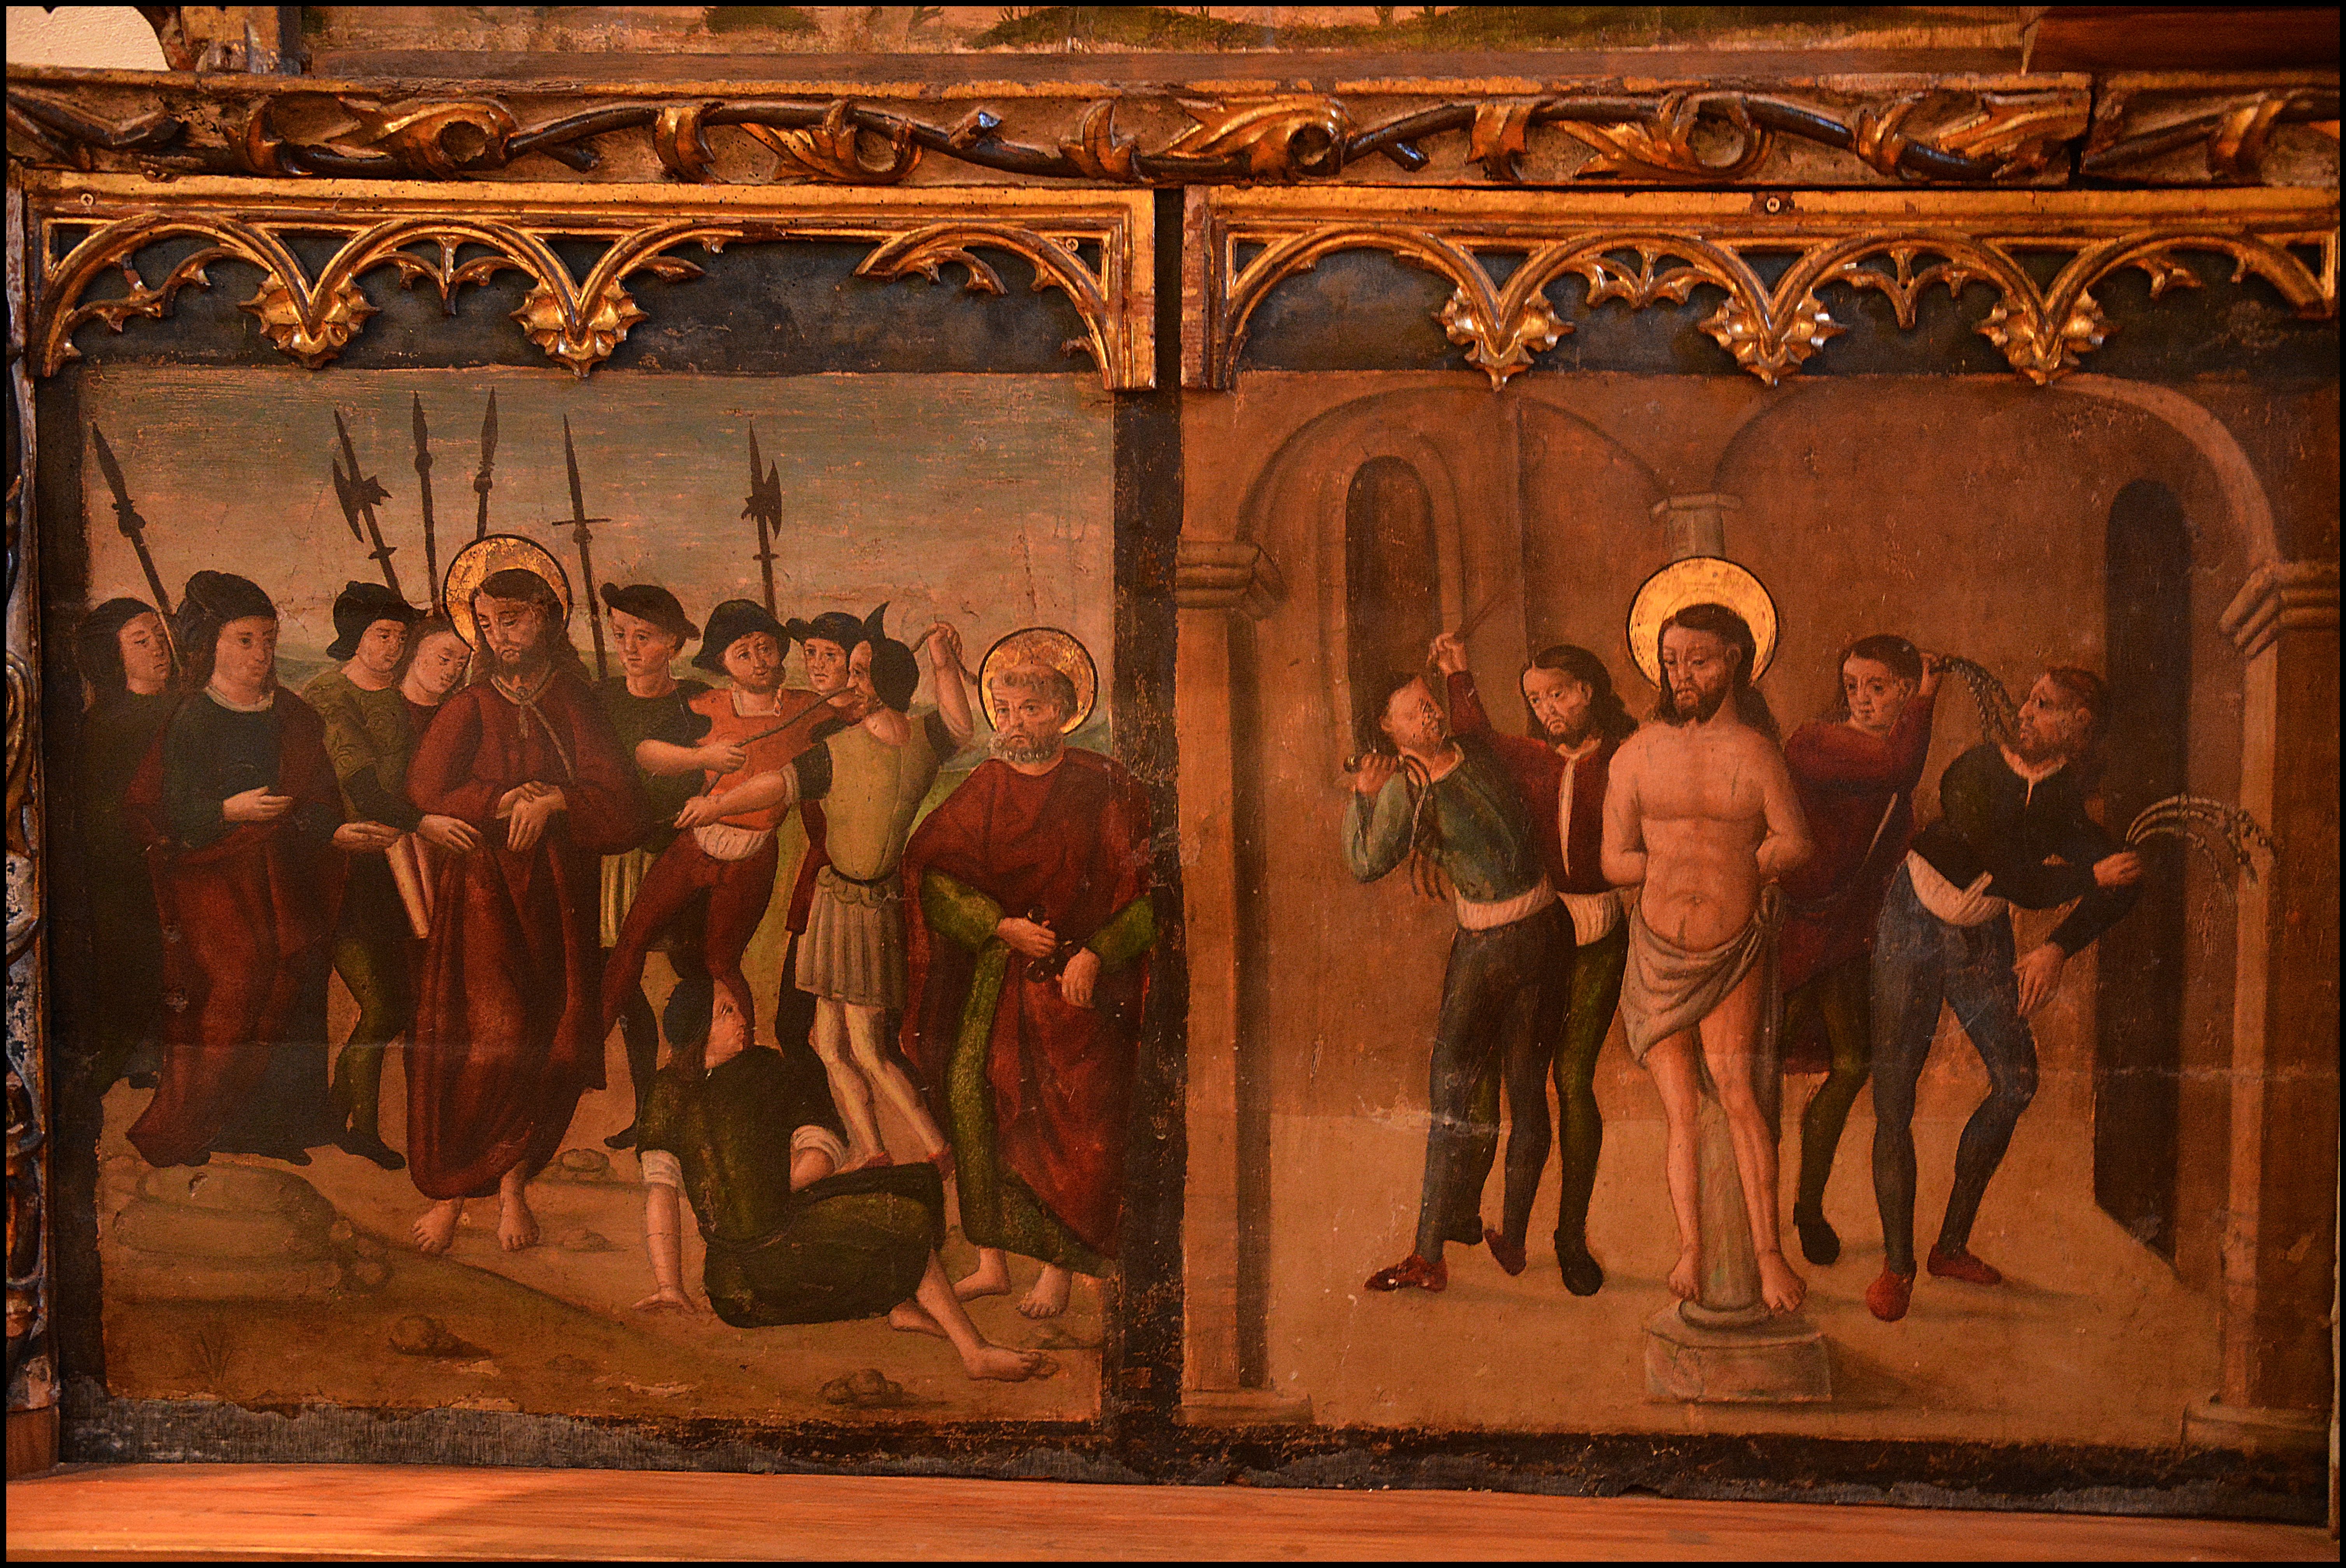
painting, art, cool image, juevessanto2015, i, modern art, ancient history